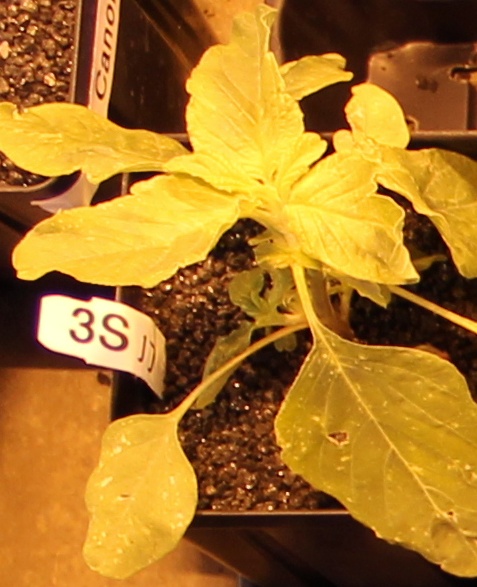
Label: Redroot Pigweed